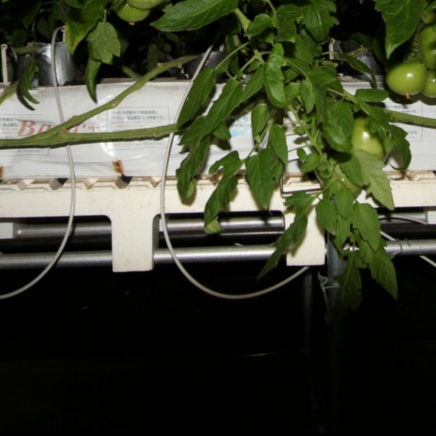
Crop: tomato